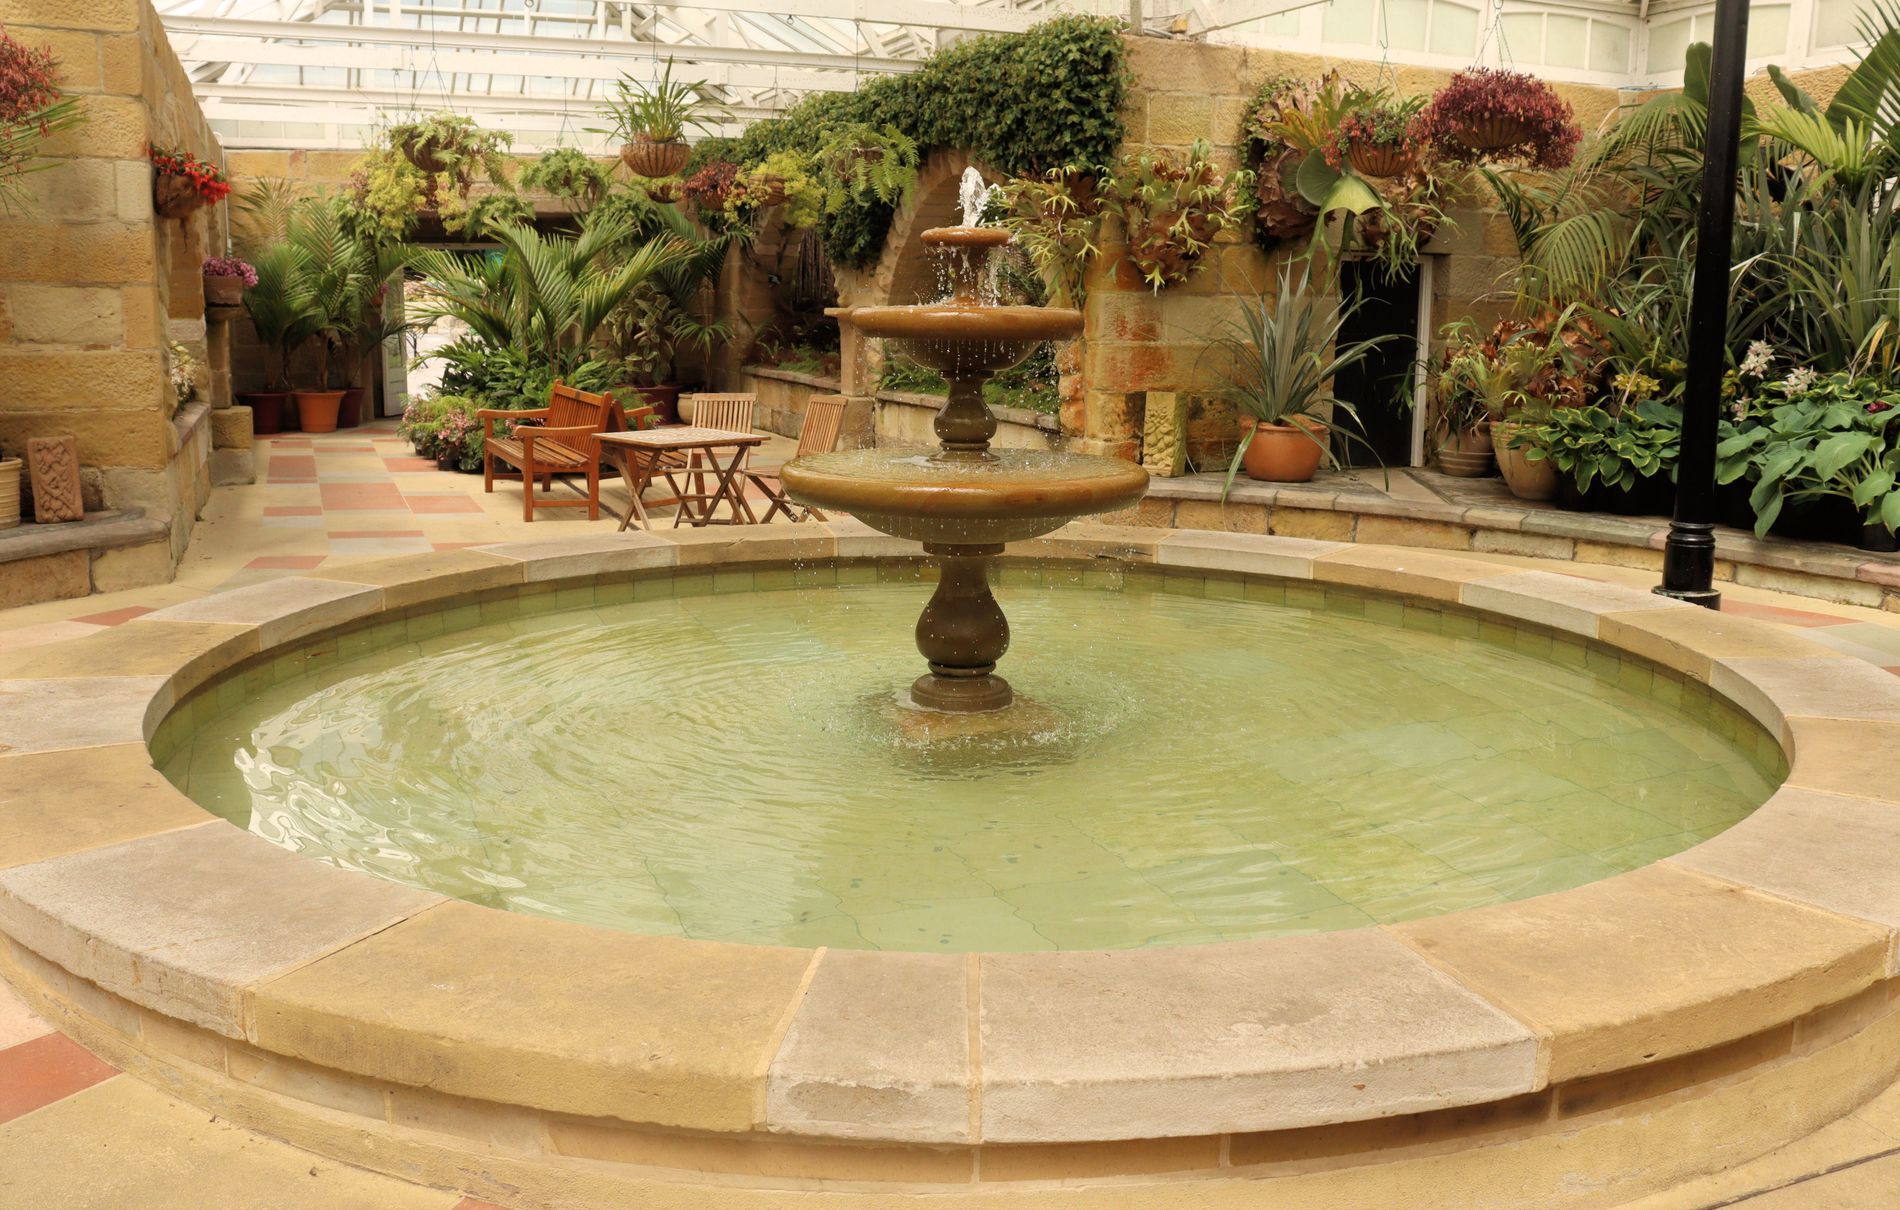
A Fountain In An Conservatory.
The photograph likely depicts a conservatory's interior, centered around a stone fountain with a clear pond. Nearby, a black pole suggests nighttime lighting. To the right, potted plants are placed against stone walls that feature numerous hanging plants. The ceiling displays hanging flower baskets, while a table, wooden benches, and chairs form a resting area, with tiled flooring bordered by curbs.
An eye-level shot taken for a scene featuring a fountain inside it's basin a small clear pond is there. The fountain is the central point of the scene which is most likely captued in the indoors of stone-built conservatory with galss ceiling. ornamental plants and flowers are fixed almost to the entire walls and dangles from the ceiling as well. direct behind the fountain there're two wooden benches and two chairs for resting in the refreshing conservatory. The conservatory floor is paved of light beige tiles which is the
Labels: Garden, Nature, Outdoors, Architecture, Fountain, Water, Backyard, Yard, Path, Walkway, Plant, Potted Plant, Hot Tub, Tub, Building, Housing, Flagstone, Chair, Furniture, Pool, House, Hotel, Resort, Patio, Pond, Potted Flowers, Pole, Potted Flower, Potted Planet, Ceiling, Floor, Curb, Hanging Plants, Ornamental Plants, Potted Planets, Potted plants, Wall Hanging Flowers, Walls, Wooden Bench, Table
Camera: Canon Canon EOS 200D II
Lens: EF-S18-55mm f/4-5.6 IS STM
Aperture: F5.6
Exposure: 1/1000 sec
ISO: 400
Focal length: 18.0 mm